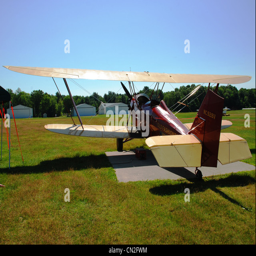
biplane at an old fashioned airfield